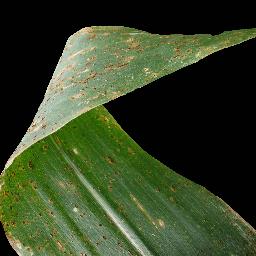
Label: Corn_(Maize)___Common_Rust